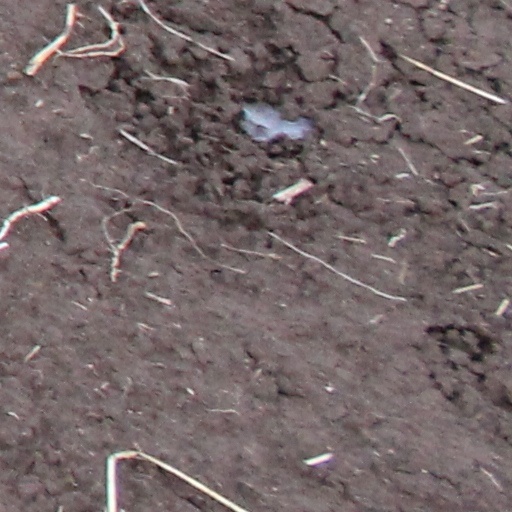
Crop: wheat